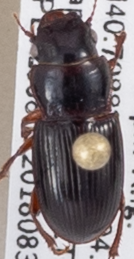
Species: Cratacanthus dubius
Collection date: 2018-08-30
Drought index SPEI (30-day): -0.932
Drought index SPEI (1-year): -0.764
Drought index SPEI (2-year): -0.746